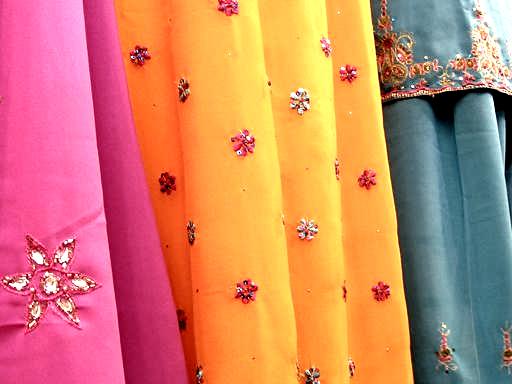
Material: fabric